José Pascual de Liñán y Eguizábal

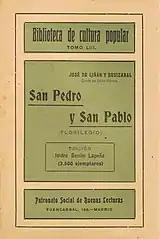
"San Pedro y San Pablo"

Liñán's juridical studies deal mostly with constitutional law and tend to be slightly flavored with politics, approached from Traditionalist perspective; other tackle civil law or regulations related to nobility, apart from studies on history of Spanish law, including one brief synthetic attempt. Almost all are of purely historical value; the exception is analysis of hereditary regulations, quoted in juridical scientific discourse as late as in 1966. Historical works focus on early modern period and are usually formatted as biographical studies, with some pieces clearly forming part of genealogy or heraldry; many exploit author's own family links. The single one which remains a point of reference until today is the work on Aragon heraldic issues. Studies on history of literature also tend to deal with personalities rather than with broad phenomena. Numerous minor works published in popular periodicals and formatted as reviews form part of ongoing critique and are not acknowledged here. Finally, "Lo que pide el obrero" (1890) was a unique attempt to tackle the social question. Though profoundly religious, he has never published a strictly confessional work; he did not live to complete "Iconografía Mariana Española".